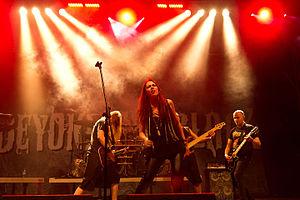
Beyond the Black est un groupe de metal symphonique allemand, originaire de Mannheim et formé en 2014. Leur premier album, Songs of Love and Death, a connu un certain succès directement après sa sortie, et figure dans les classements des sorties en Allemagne et en Autriche.